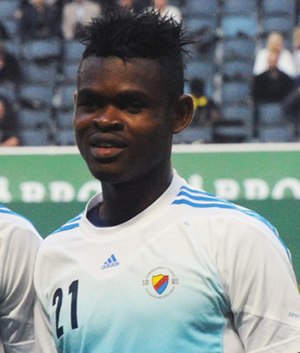
Godsway Donyoh
Godsway Donyoh er en ghanesisk fodboldspiller. Han spiller for tiden for FC Nordsjælland.